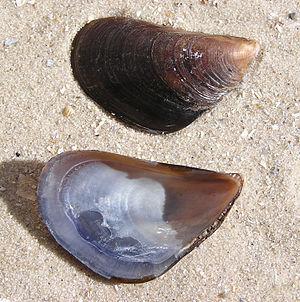
Coquille de moule de méditerranée (Mytilus galloprovincialis). Note: Geo-location is not available. This is studio work.
Les cent espèces envahissantes parmi les plus nuisibles du monde sont recensées dans une liste élaborée par le Groupe de spécialistes des espèces envahissantes de la Commission de la sauvegarde des espèces de l'Union internationale pour la conservation de la nature, dans le but de sensibiliser sur la complexité, l'importance et les effets des espèces exotiques envahissantes. Cette liste est citée dans diverses publications scientifiques.
Mytilus galloprovincialis, parfois dite moule méditerranéenne est une espèce de mollusques bivalves, de la famille des Mytilidés.